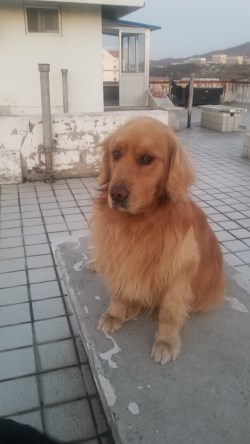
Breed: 5355-n000126-golden_retriever